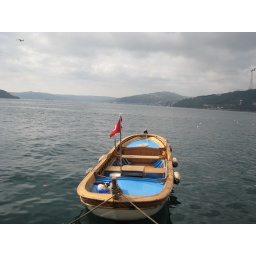
I could have leaned over and untied this boat from my seat at lunch.